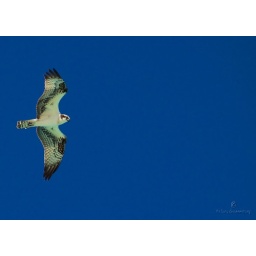
A bird of prey over the beach in La Paz, Mexico.